Klaukkala

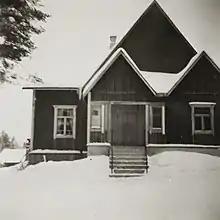
Klaukkala Workers' House in 1957.

The most significant shopping center in Klaukkala are the Viirintori marketplace and Viirinlaakso areas. The history of Viirintori dates back to the 19th century and the handed over to Karelia through family business. Kaarlo Narinen and his wife Anna founded the Kilpeenjoki's general merchandise store in the Vyborg village in 1897. The Narinen family fled the Russian invasion during the war as far as Klaukkala and founded the economic store Klaukkalan Talouskauppa in the early 1950s.